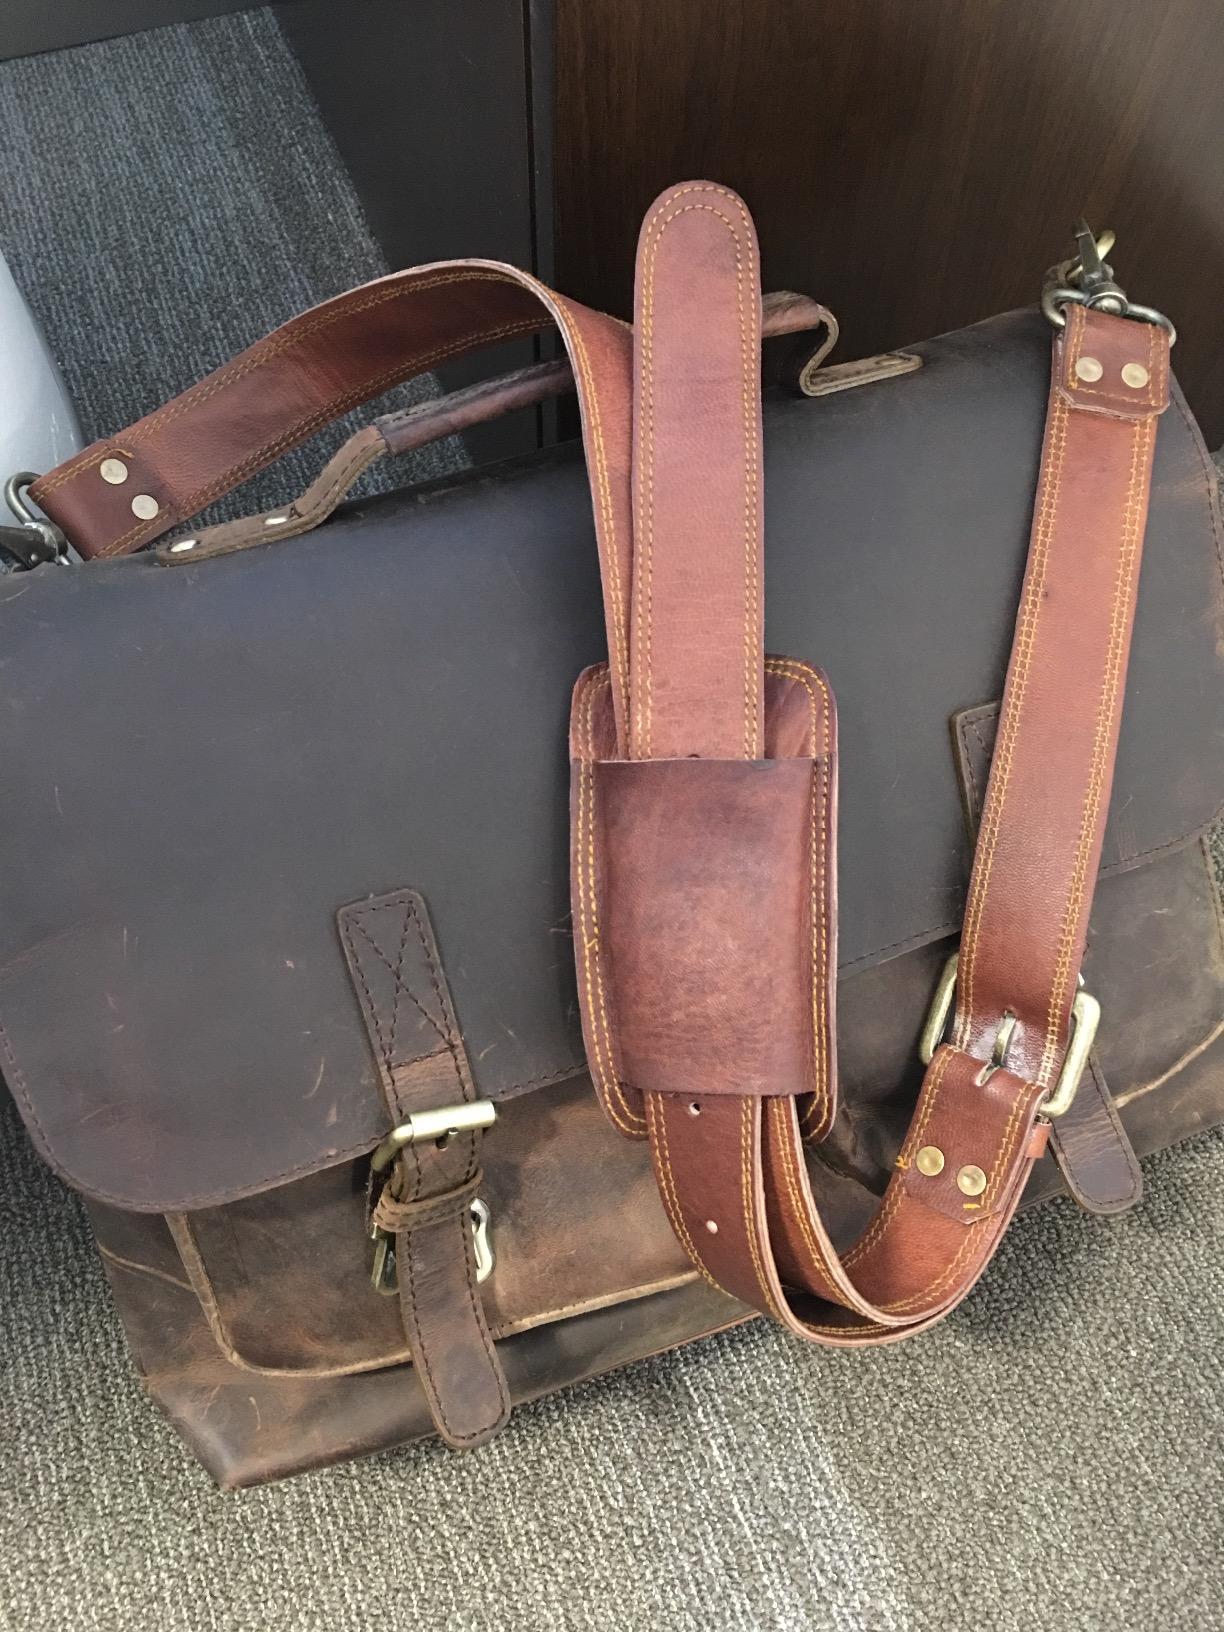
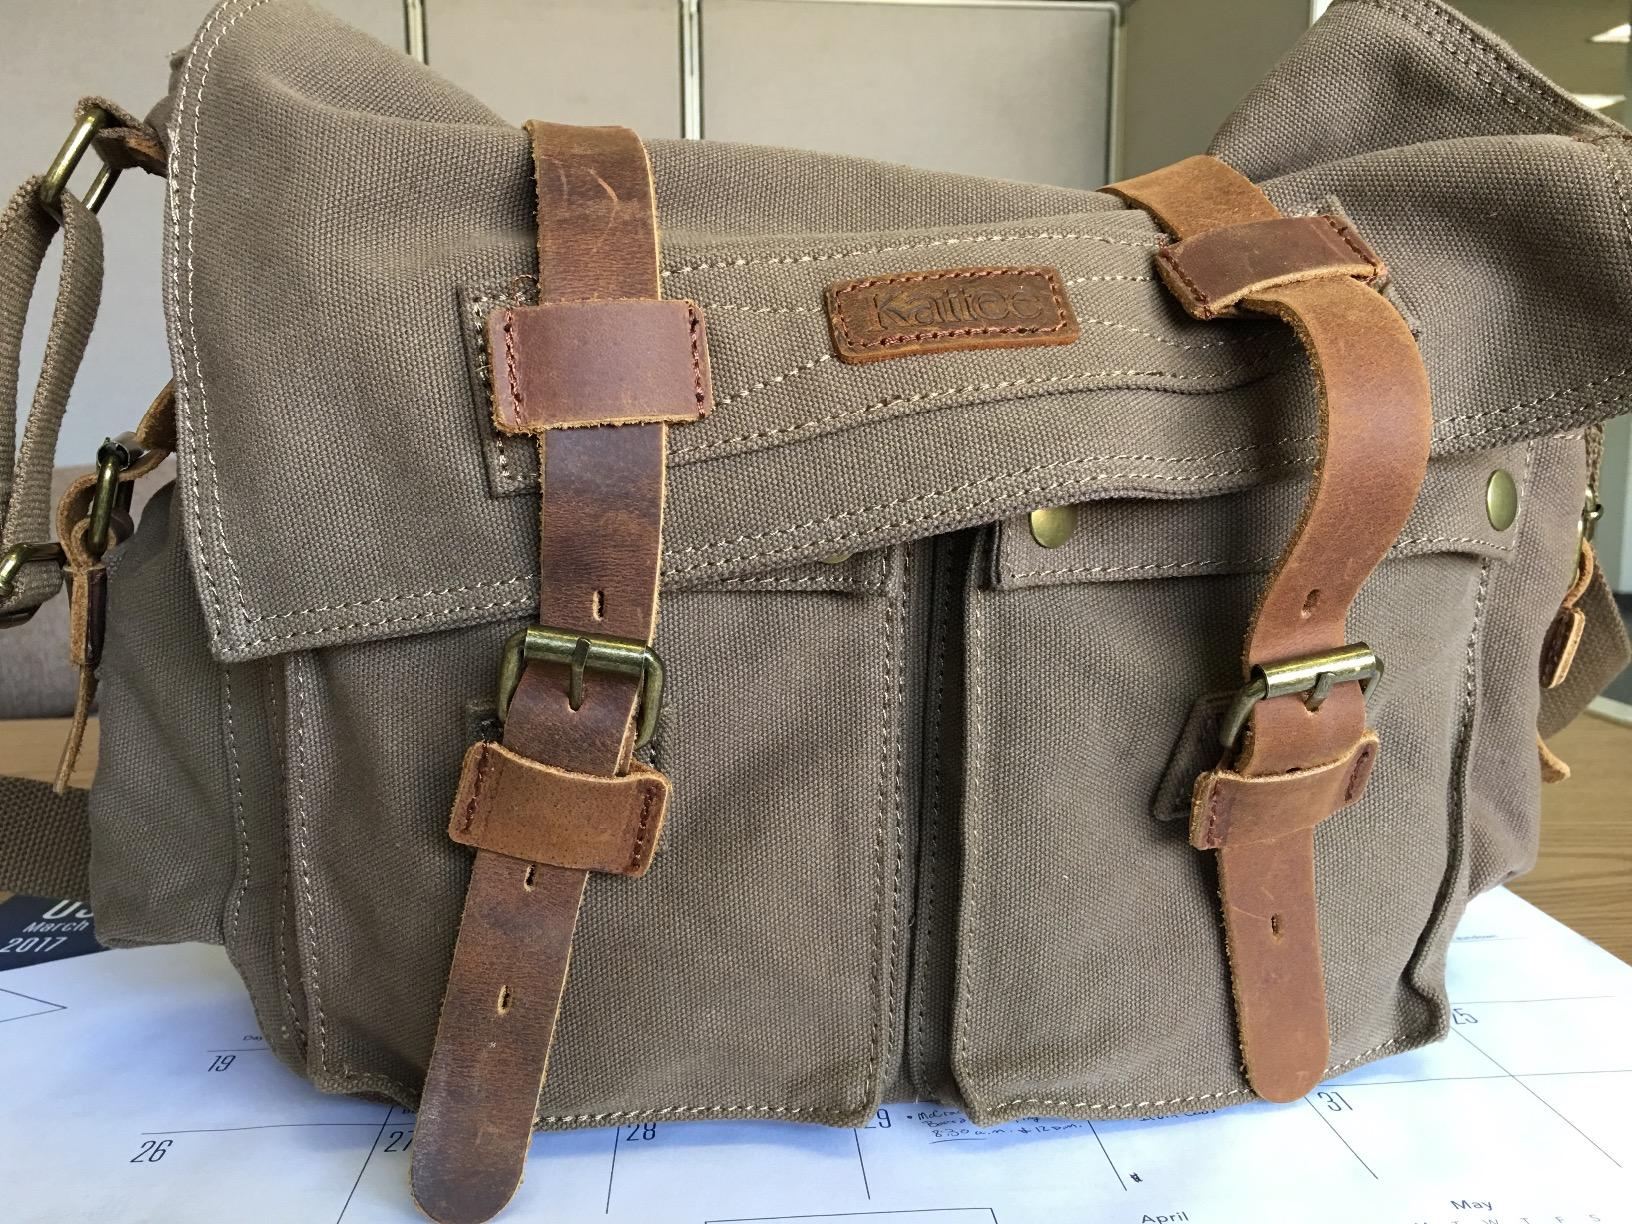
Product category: bag
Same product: no